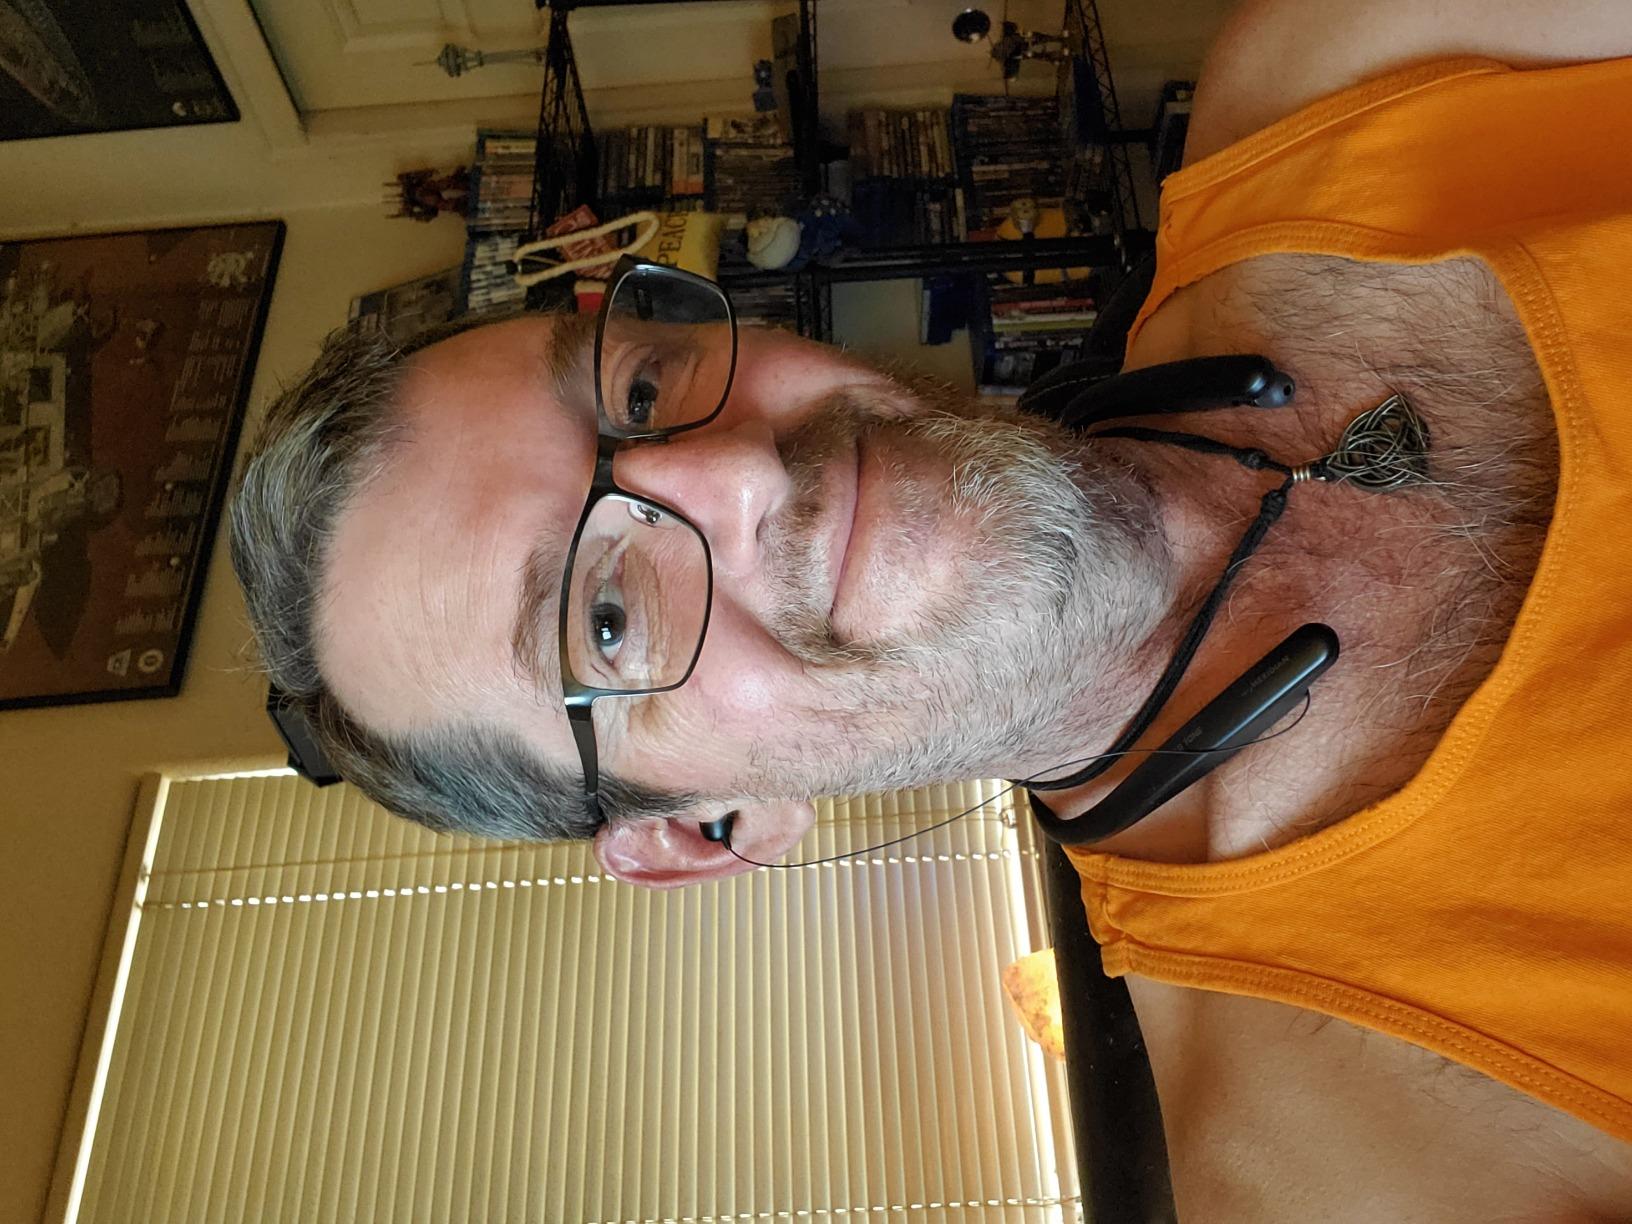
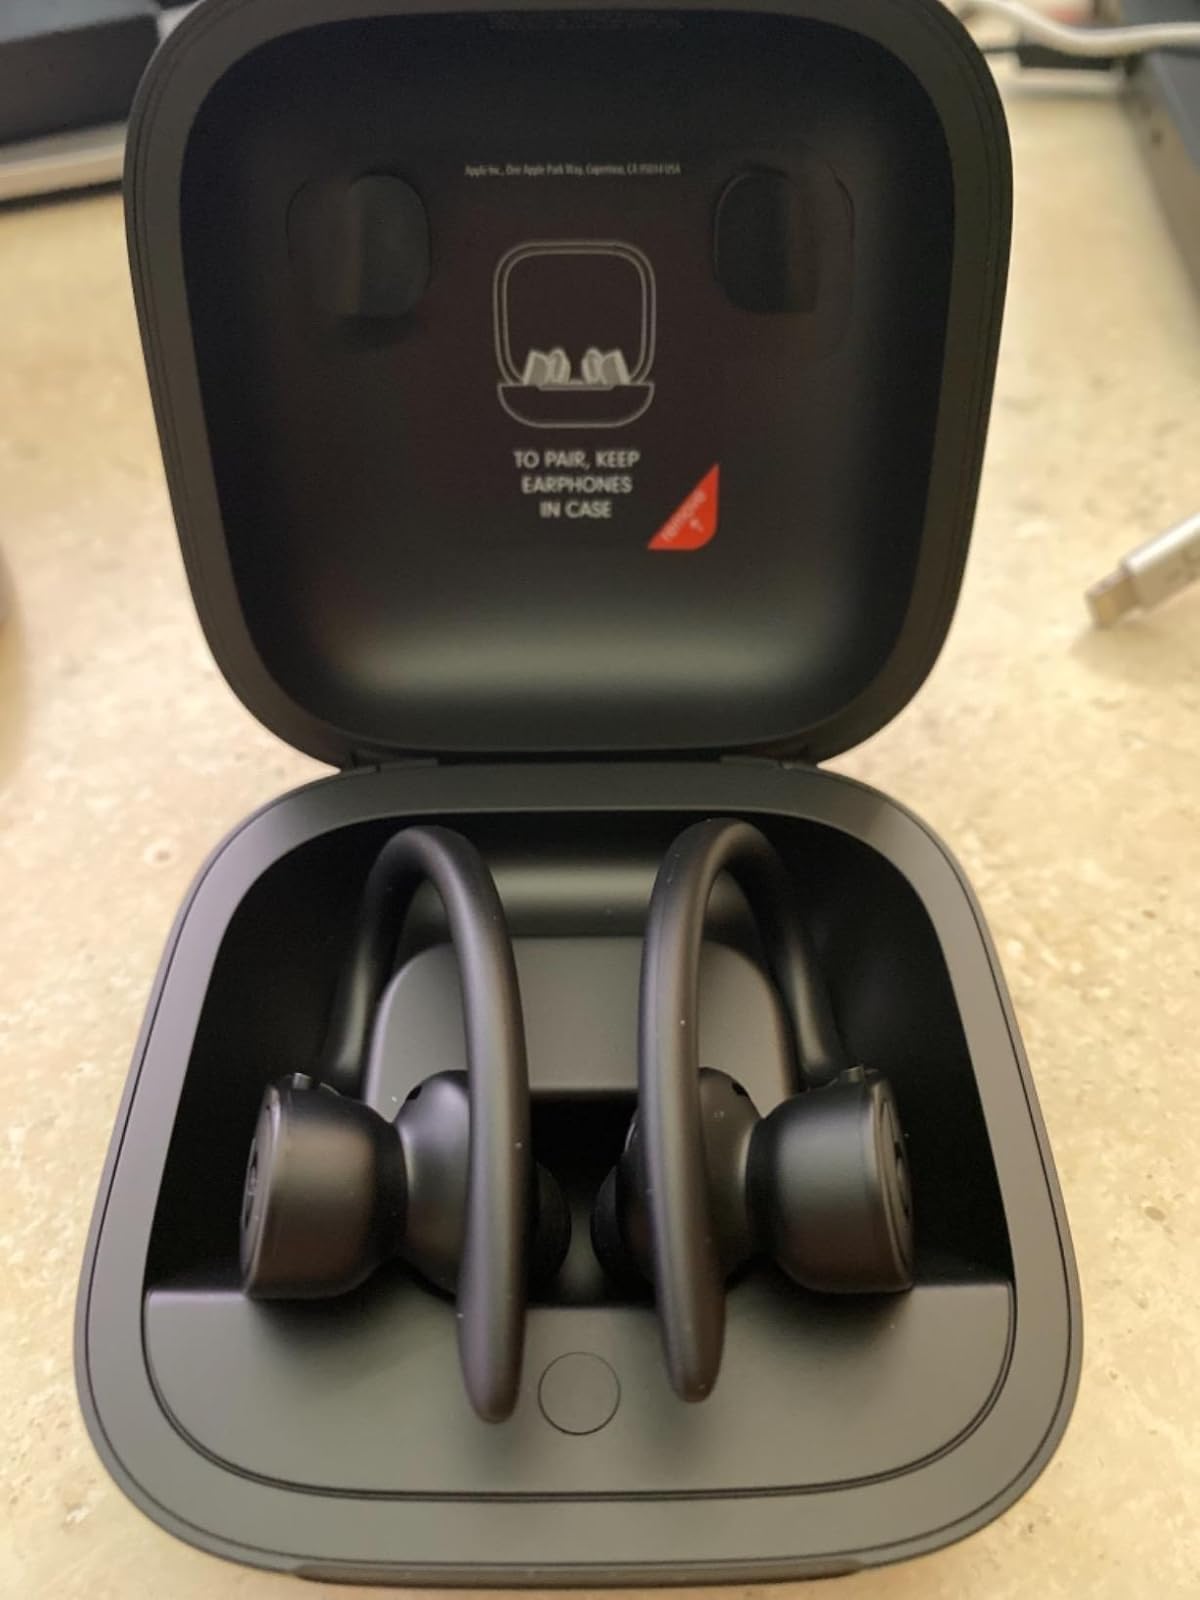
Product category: earbuds
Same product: no